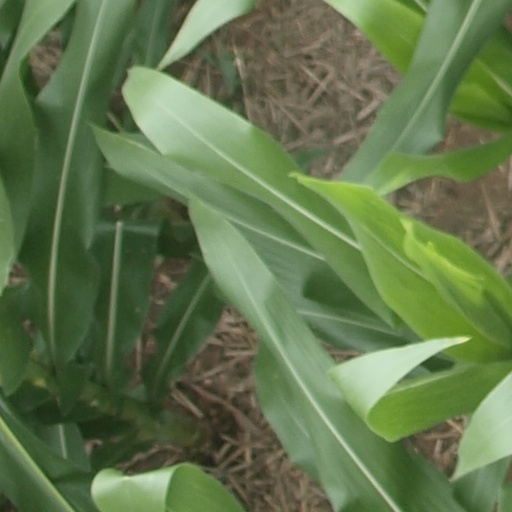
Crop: maize; corn